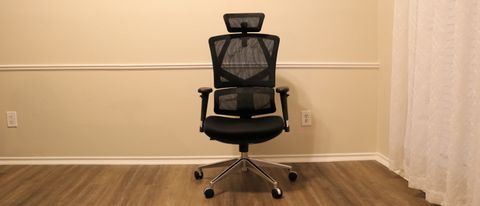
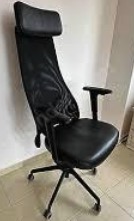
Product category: items_chair
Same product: no